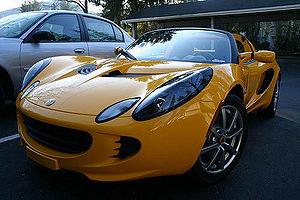
La Lotus Elise est une petite voiture de sport anglaise fabriquée par Lotus, disposant d'une carrosserie cabriolet deux places avec arceau. Lotus commercialise également des versions proches, équipées d'un toit, nommées Lotus Exige.